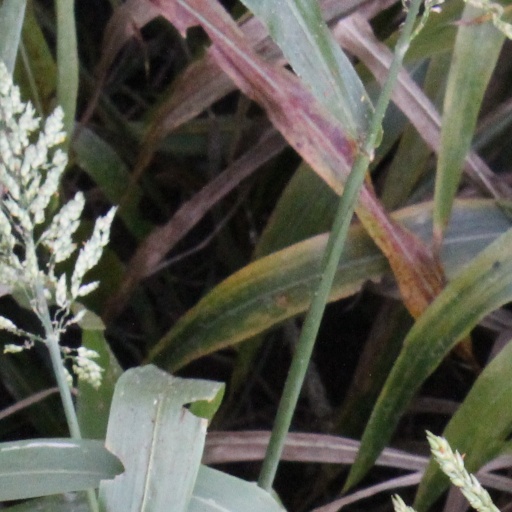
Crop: sorghum